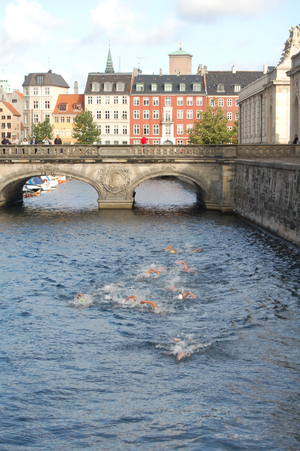
Københavns klima og miljø / Miljø og forurening / Vand
Svømmekonkurrence i kanalen omkring Christiansborg i indre by (2009).
Københavns klima og miljø beskriver de klimatiske og miljømæssige forhold der gælder i København. Klimaet svarer i høj grad til det klima, der er gældende for resten af Danmark med milde vintre og relativt kølige somre. Grundet passage af atlantiske lavtryk er klimaet dog i alle fire årstider ustabilt med skiftende perioder med regn og sol.